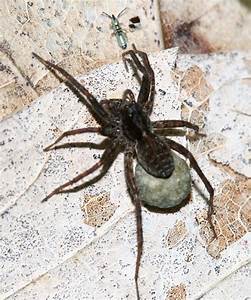
Label: spider